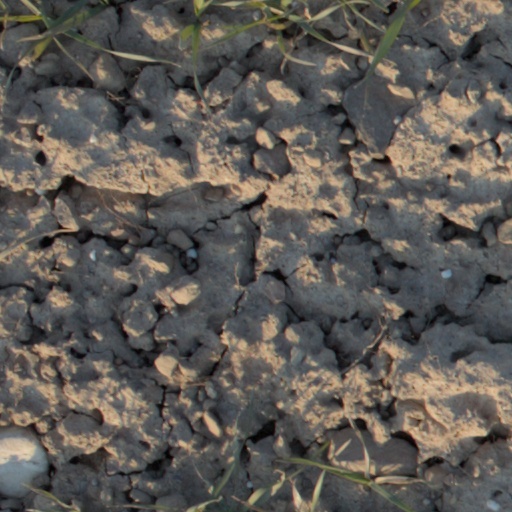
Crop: wheat